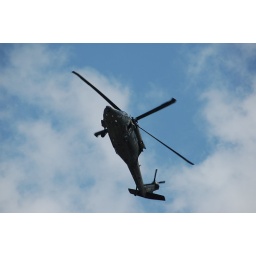
People in the black bird